Damaris (biblical figure)

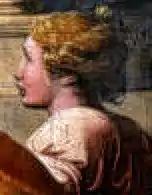
Detail of Raphael's "St Paul Preaching in Athens" depicting Damaris.

Damaris is the name of a woman mentioned in a single verse in Acts of the Apostles as one of those present when Paul of Tarsus preached in Athens in front of the Athenian Areopagus in c. AD 55.